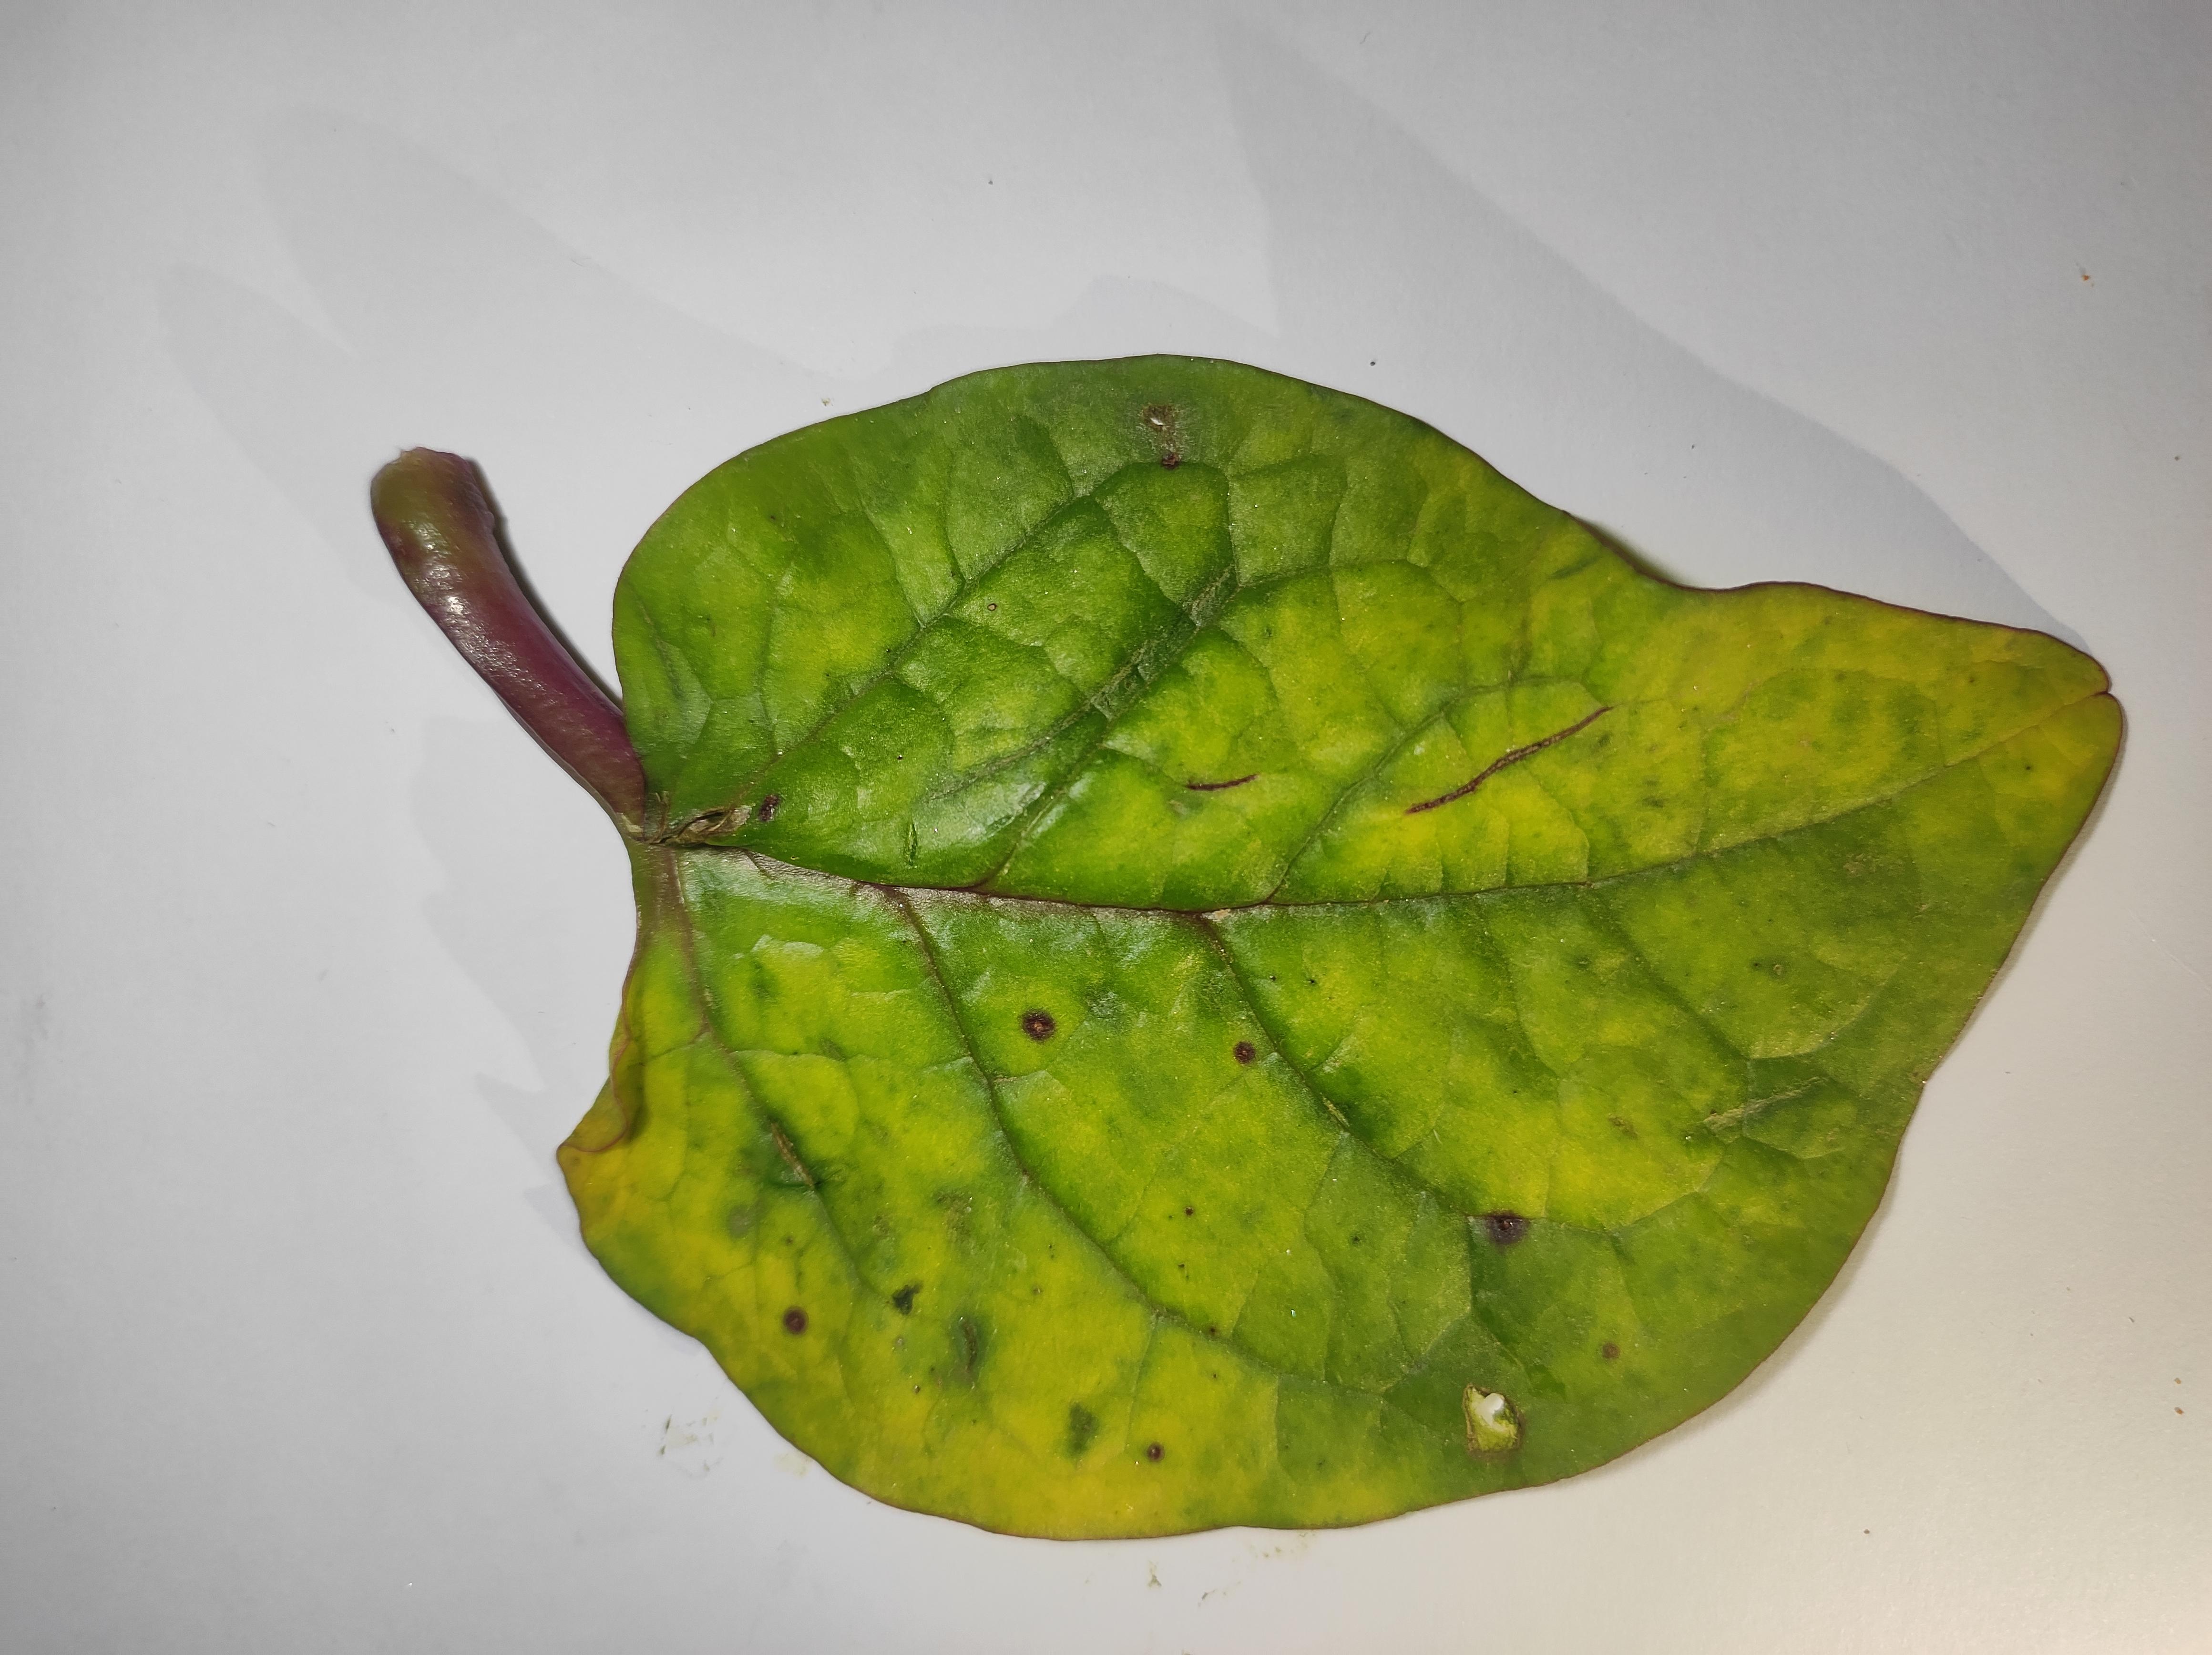
Label: straw_mite